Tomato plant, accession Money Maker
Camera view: bottom (45 deg); turntable rotation: 210 degrees
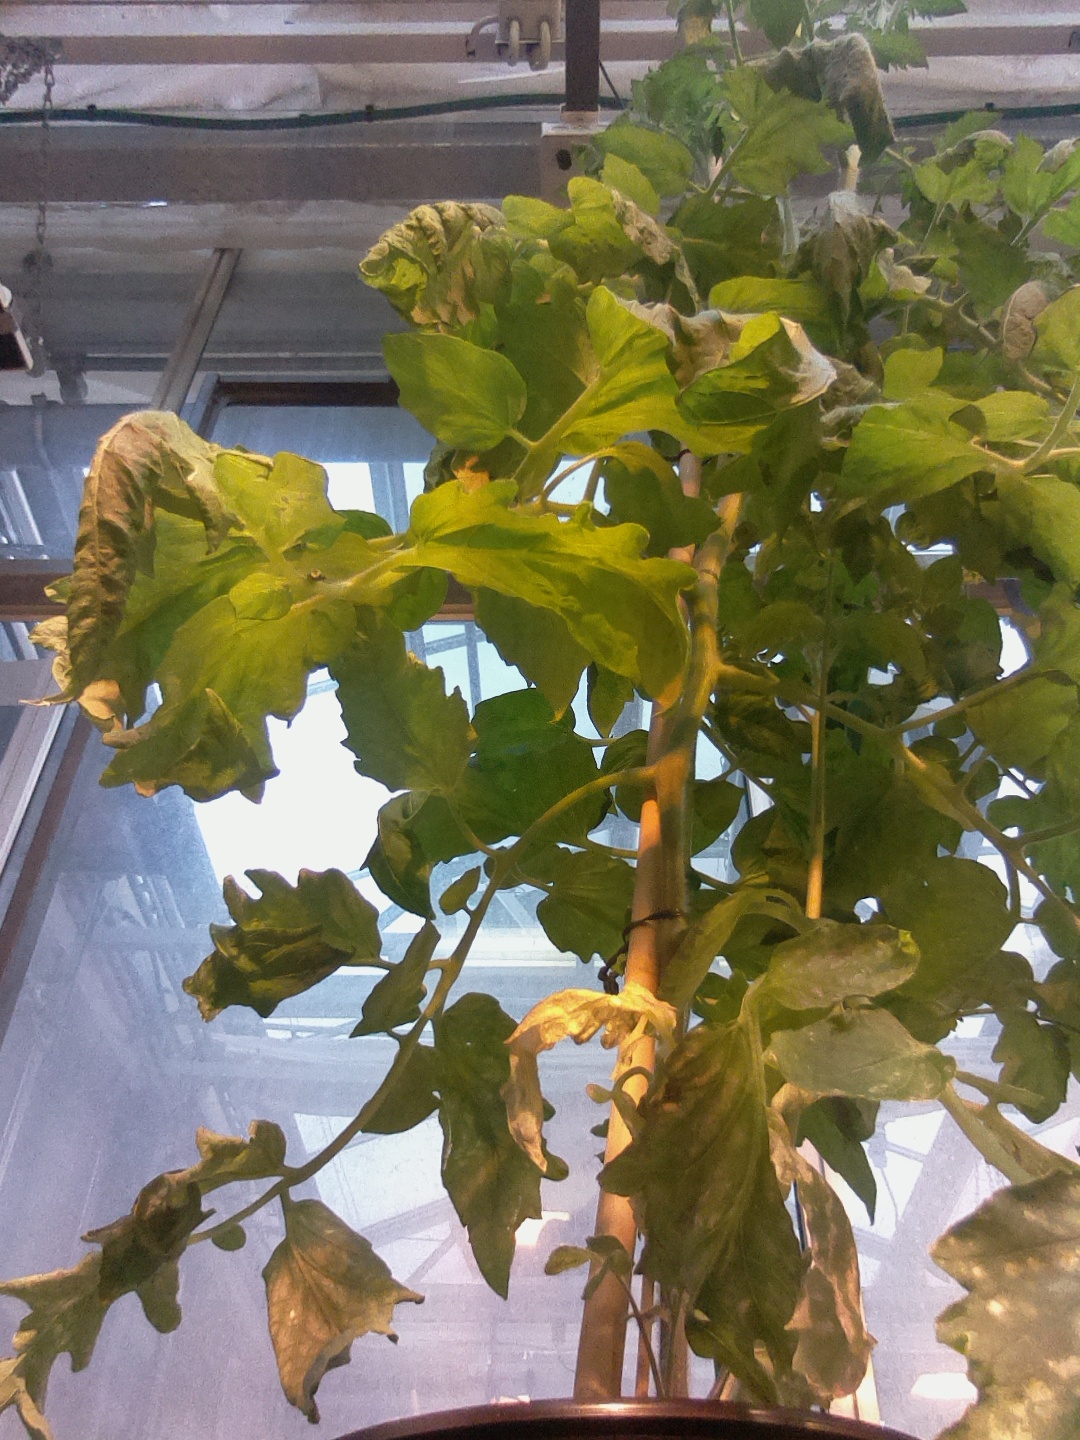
BBCH growth stage 70: Fruits at the main stem or branches visibles